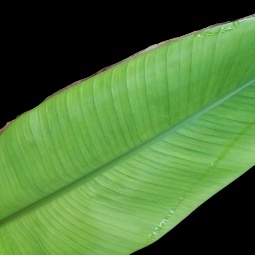
Label: Sulphur